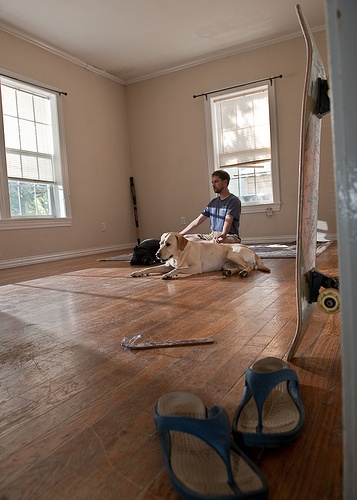
Man and his dog laying on the floor inside of a room/
a pair of shoes is sitting on the floor
A home with no furniture and a dog in it.
A man and his dog sit on the floor of an empty room.
a man and a pair of shoes in a room